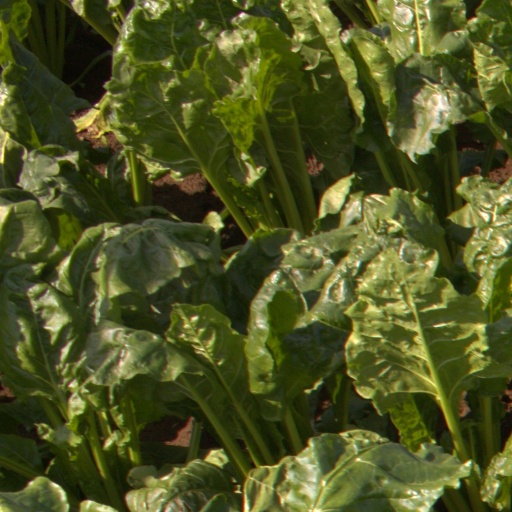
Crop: sugar beet